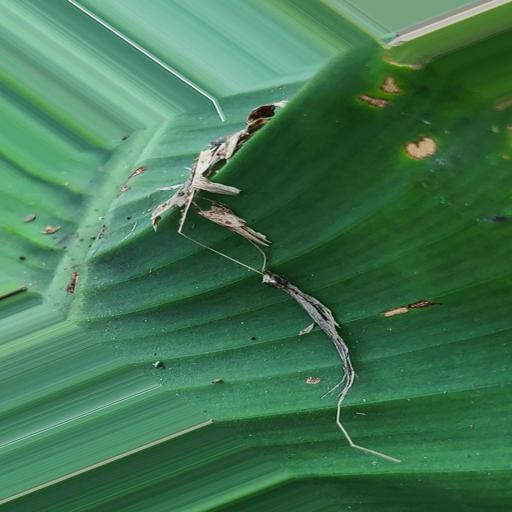
Label: insect_pest